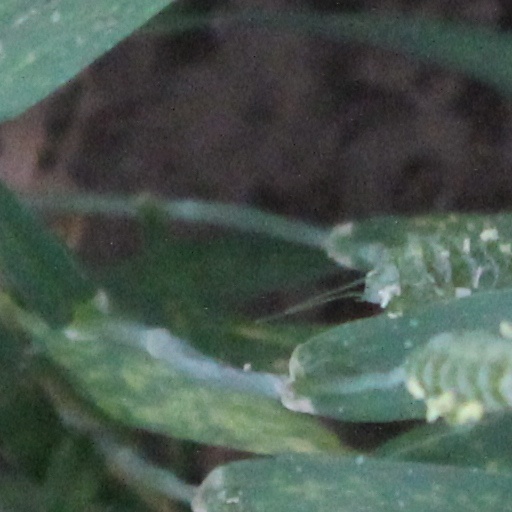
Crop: wheat